Landing at Anzac Cove

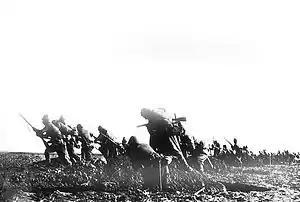
Turkish troops leaving their trench in an attack

At around 10:00, Kemal and the 1st Battalion, 57th Infantry, were the first to arrive in the area between Scrubby Knoll and Chunuk Bair. From the knoll, Kemal was able to observe the landings. He ordered the artillery battery to set up on the knoll, and the 1st Battalion to attack Baby 700 and Mortar Ridge from the North-East, while the 2nd Battalion would simultaneously circle around and attack Baby 700 from the West. The 3rd Battalion would for the moment be held in reserve. At 10:30, Kemal informed II Corps he was attacking.